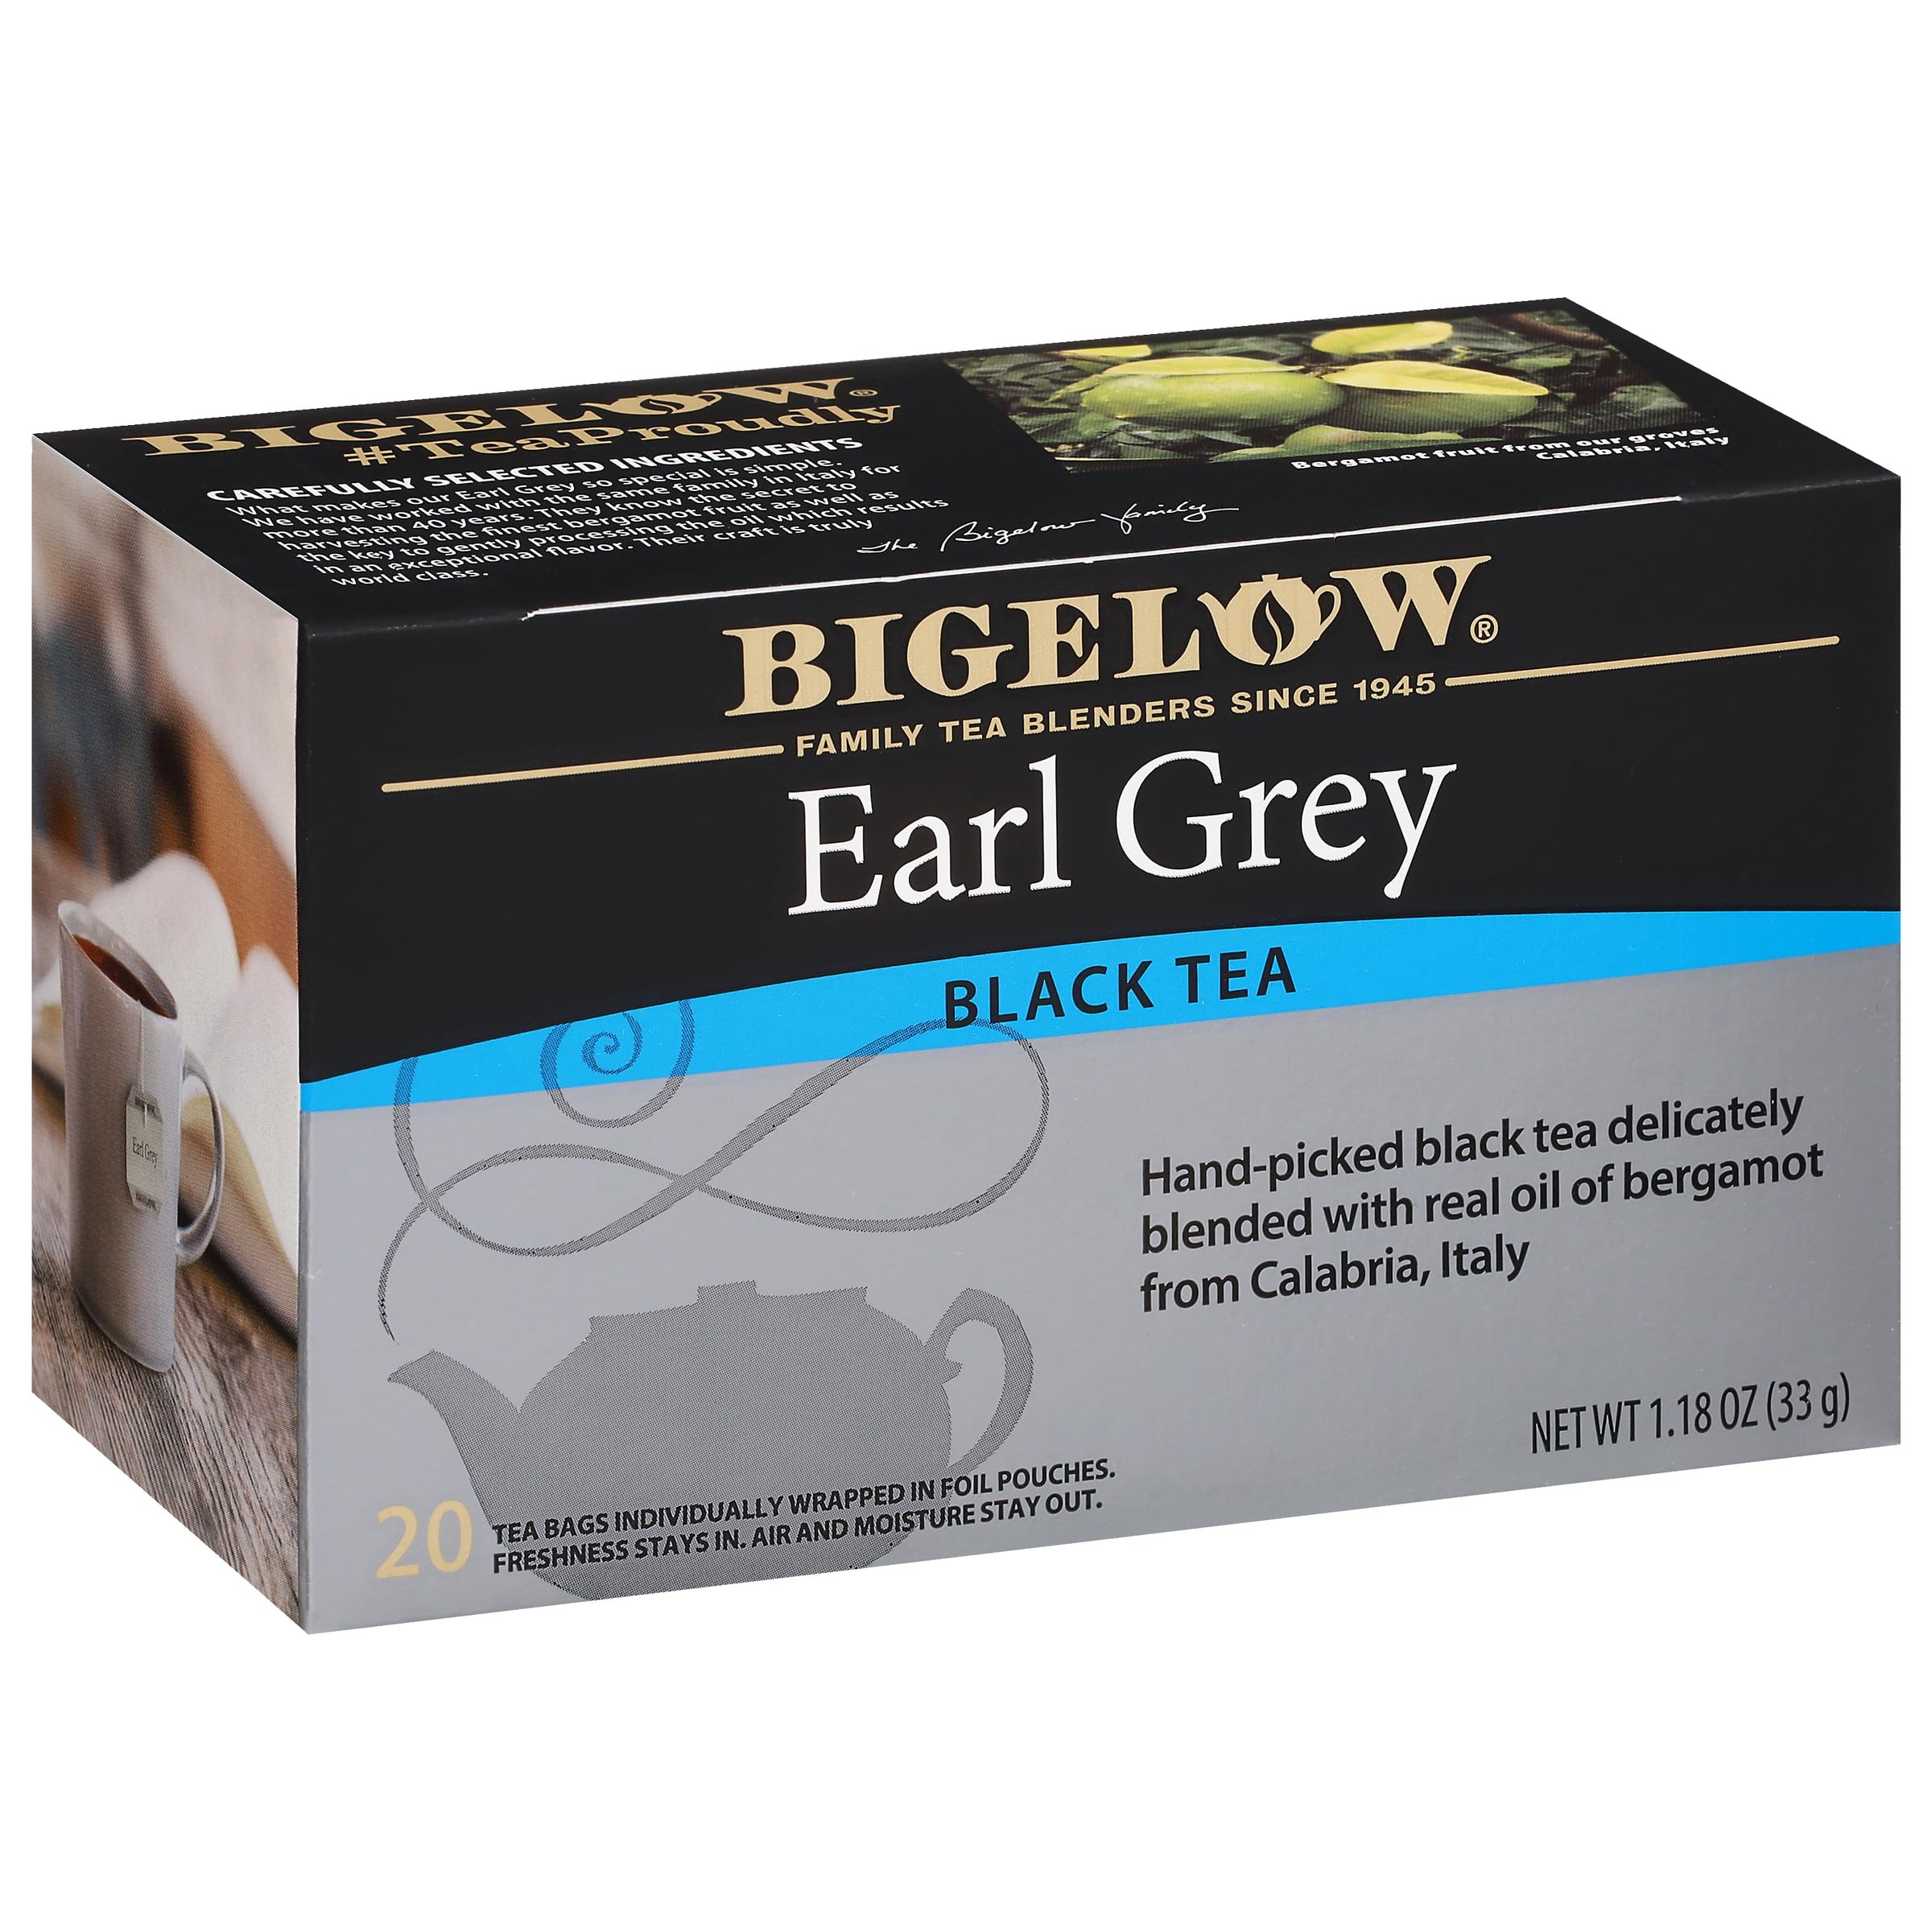
Item Name: Bigelow Tea Earl Grey Black Tea Bags 20-Count Box (Pack of 6), Caffeinated 120 Tea Bags Total
Bullet Point 1: Classic Earl Grey: Start your morning with the aromatic and robust flavor of Earl Grey tea; It is a hand-picked black tea delicately blended with real oil of bergamot from Calabria, Italy
Bullet Point 2: Individually Wrapped: Bigelow Tea always come individually wrapped in foil pouches for peak flavor, freshness and aroma to enjoy everywhere you go; Gluten-free, calorie-free, and Kosher Certified
Bullet Point 3: Try Every Flavor: There's a tea for morning, noon, and night time relaxation; Try our English Breakfast, Vanilla Chai, antioxidant Green Tea, decaffeinated teas, organic teas and a variety of our herbal tea bags
Bullet Point 4: Blended and Packaged in the USA: In 1945 Ruth Campbell Bigelow created our first tea, Constant Comment, a strong, flavorful black tea blended with aromatic orange peel and sweet warming spices; Today, Bigelow is still 100 percent Family Owned
Bullet Point 5: Uncompromised Quality: Since 1945, Bigelow Tea has been a leader in premium tea and proud to be a Certified B Corporation - meeting the highest verified standards of social and environmental performance, transparency and accountability
Value: 20.0
Unit: COUNT

Price: 3.69